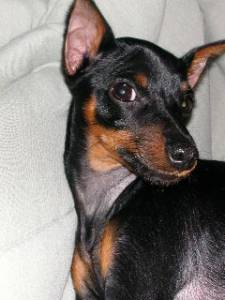
Breed: miniature pinscher